Bülent Ceylan

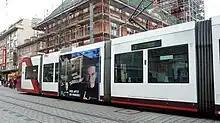
Advertisement for Ceylan's DVD "Ganz schön turbülent" on a Ludwigshafen tram

In July 2006, the premiere of his program "Halb getürkt" (wordplay: "getürkt" is colloquial for "faked", but Ceylan is also half Turkish) was broadcast on ZDF. In 2007, he followed up with "Kebabbel net" (blend of Kebab and "babbel net" meaning "Stop talking (crap)") which was later recorded and broadcast by RTL in 2009. This brought him the German Comedy Award in the category Newcomer and the CIVIS-Medienpreis for integration in May 2010. At the same time, Ceylan celebrated the premiere of his program "Ganz schön turbülent" (blend of "turbulent" and his name) for which he was awarded the German Comedy Award as best comedian in 2010.